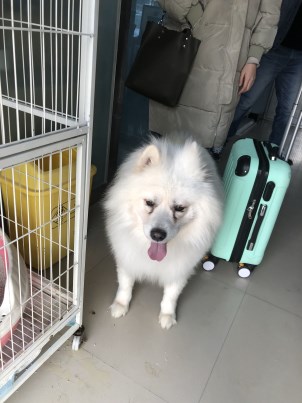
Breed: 2192-n000088-Samoyed